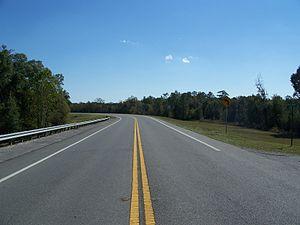
L’U.S. Route 90 est une autoroute qui relie Jacksonville, en Floride, à San Antonio, au Texas, le long de la côte atlantique, en passant par la Louisiane, le Mississippi et l'Alabama.